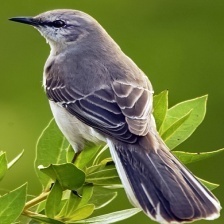
Species: NORTHERN MOCKINGBIRD
Scientific name: MIMUS POLYGLOTTOS